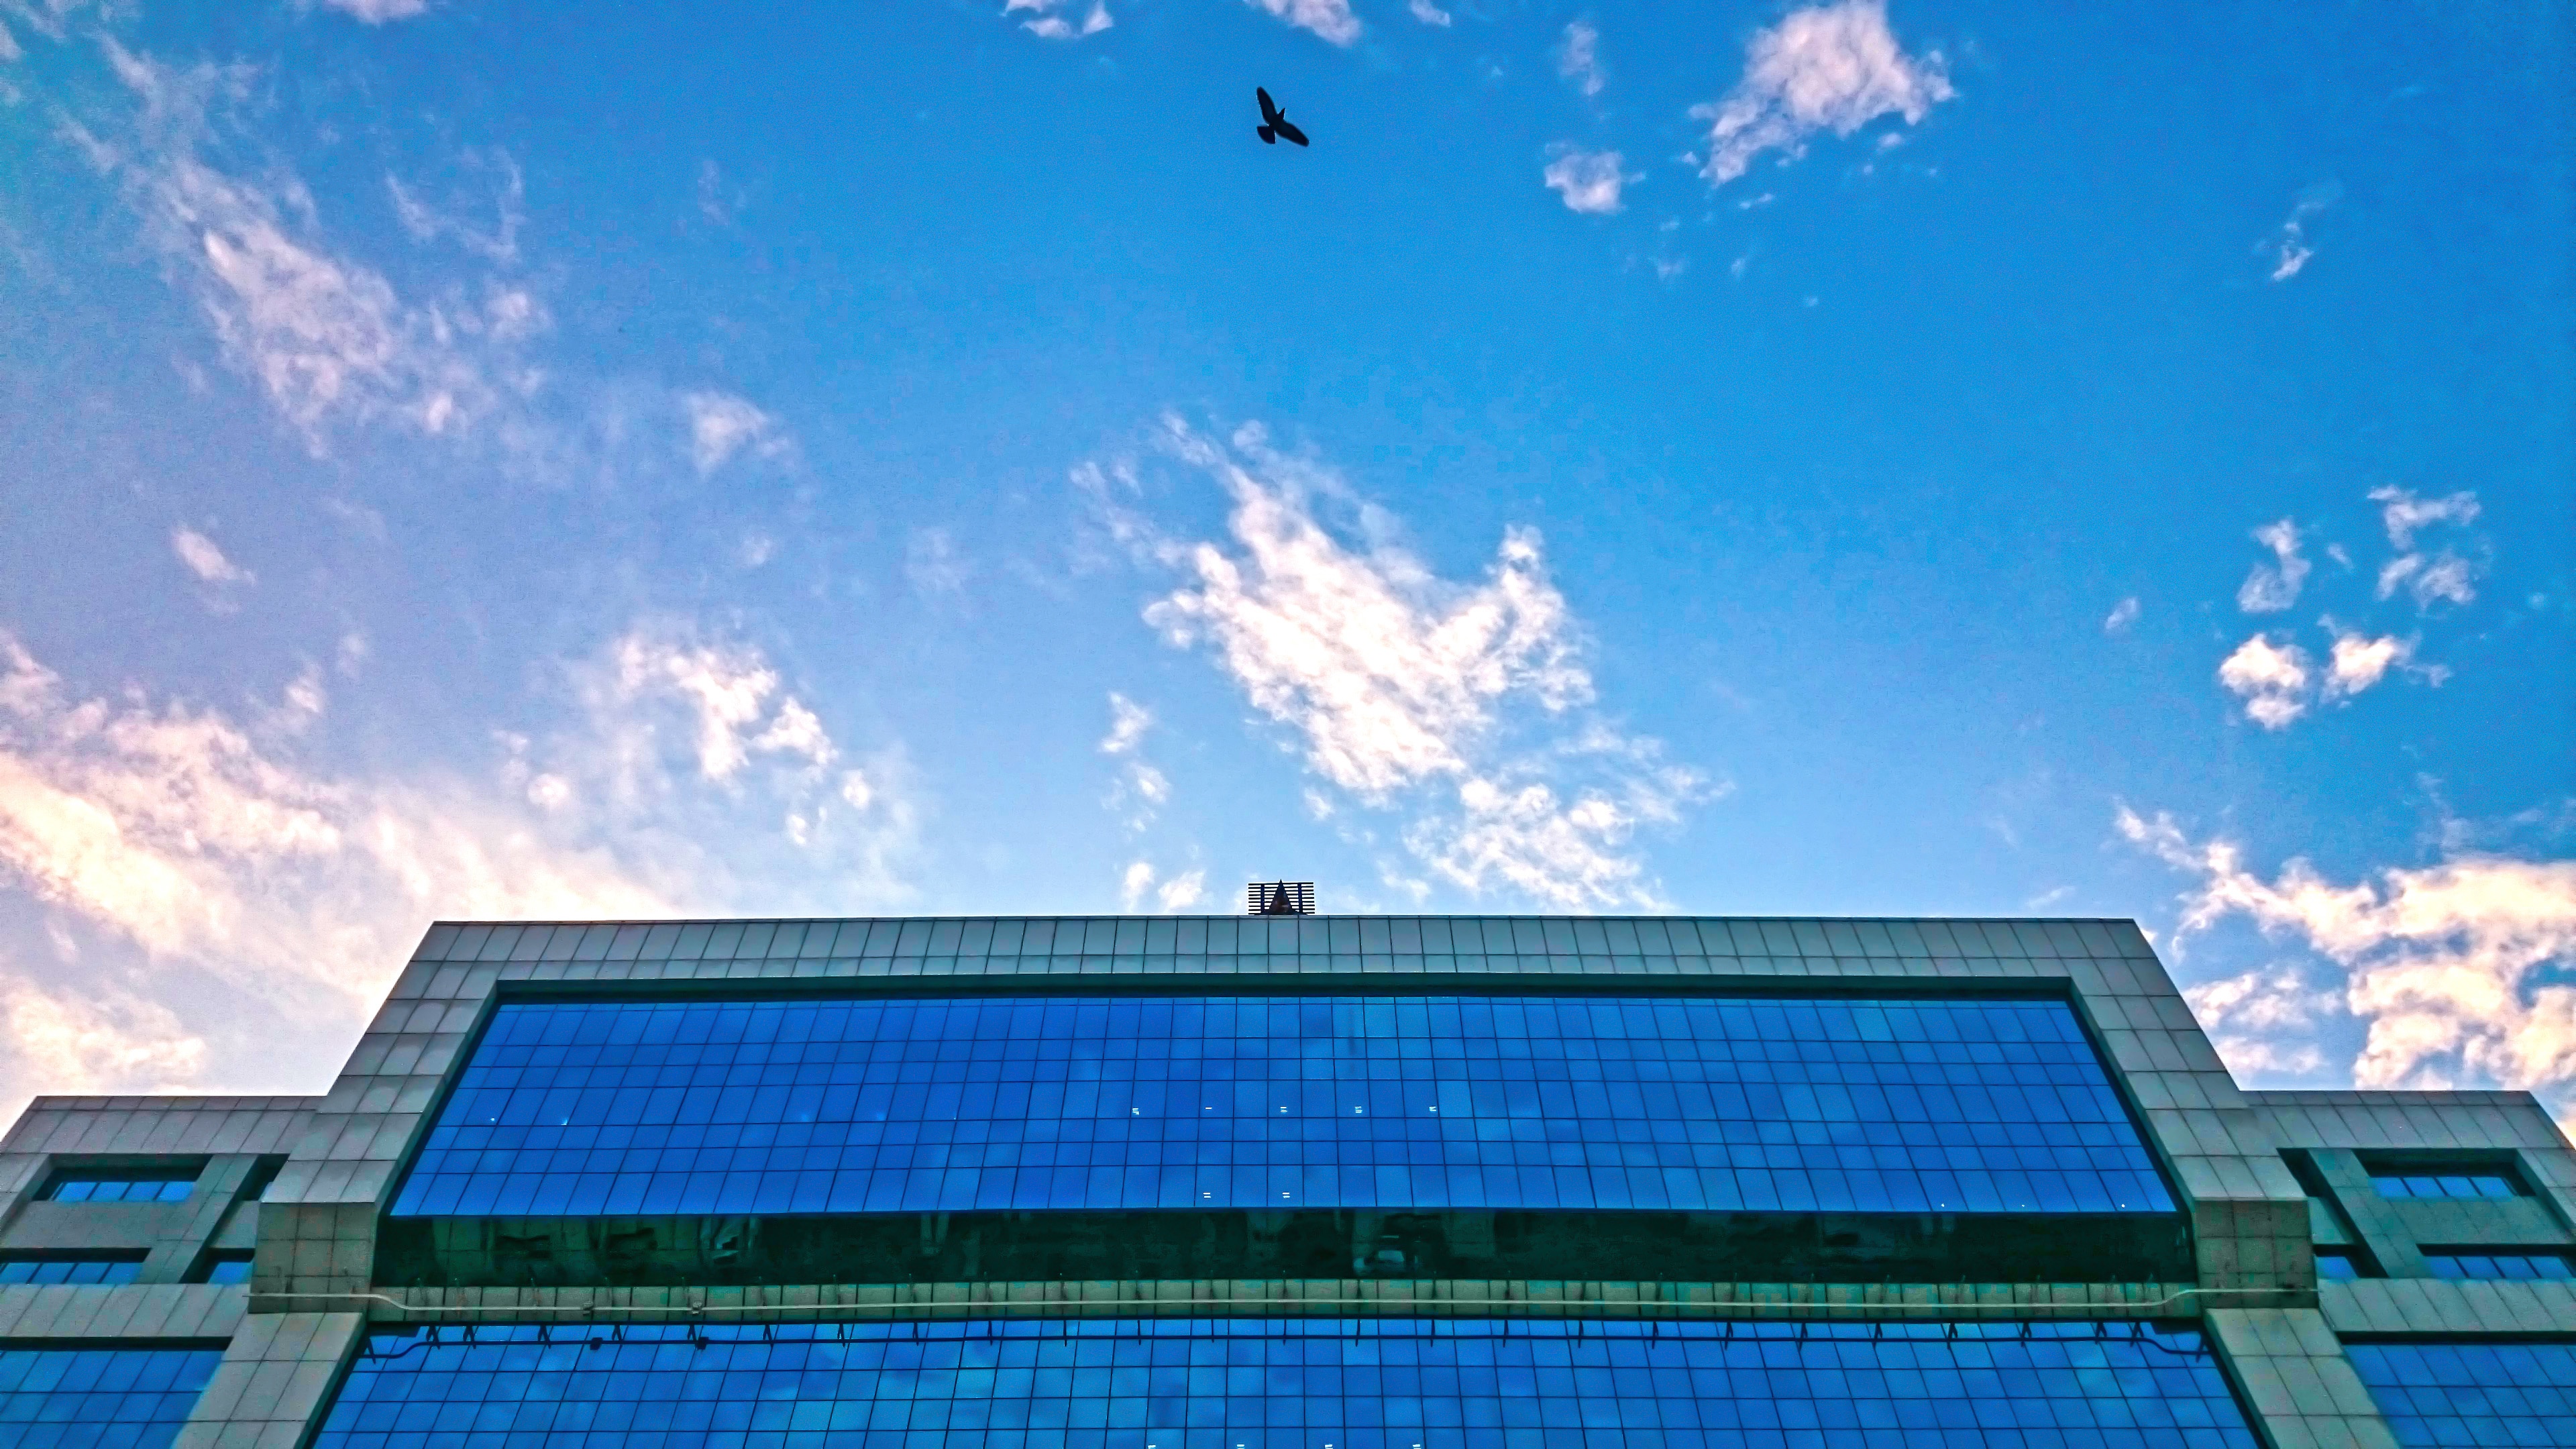
structure, technology, stadium, energy, sport venue